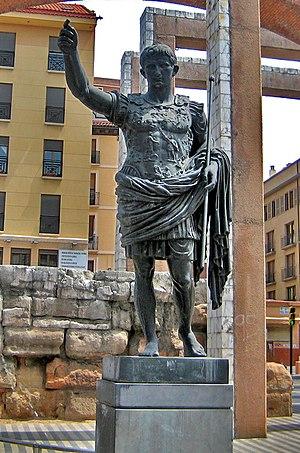
L'Aragon est une communauté autonome située dans le nord de l'Espagne. Elle est composée de trois provinces : la province de Huesca, la province de Saragosse et la province de Teruel. Elle est bordée au nord par la France, à l'est par la Catalogne et le Pays valencien, au sud par la Castille-La Manche, à l'ouest par la Castille-et-León et la Navarre.
Caesaraugusta ou Caesar Augusta est le nom de la ville de Saragosse à l'époque romaine, qui devint une colonie de Rome en 14 av. J.-C, probablement le 23 décembre, sur l'emplacement de la ville ibérique de Salduie. Elle a été fondée dans le cadre de la réorganisation des provinces de l'Hispanie par Auguste après sa victoire dans les guerres cantabres.
Le territoire de l'actuelle communauté autonome d'Aragon a été un lieu de passage important de la péninsule Ibérique, entre les rives méditerranéennes et atlantiques d'une part, entre le sud de la péninsule et le nord de l'Europe d'autre part. La présence humaine y est attestée depuis plusieurs millénaires, mais les spécificités de l'Aragon actuel remontent pour la plupart au Moyen Âge.